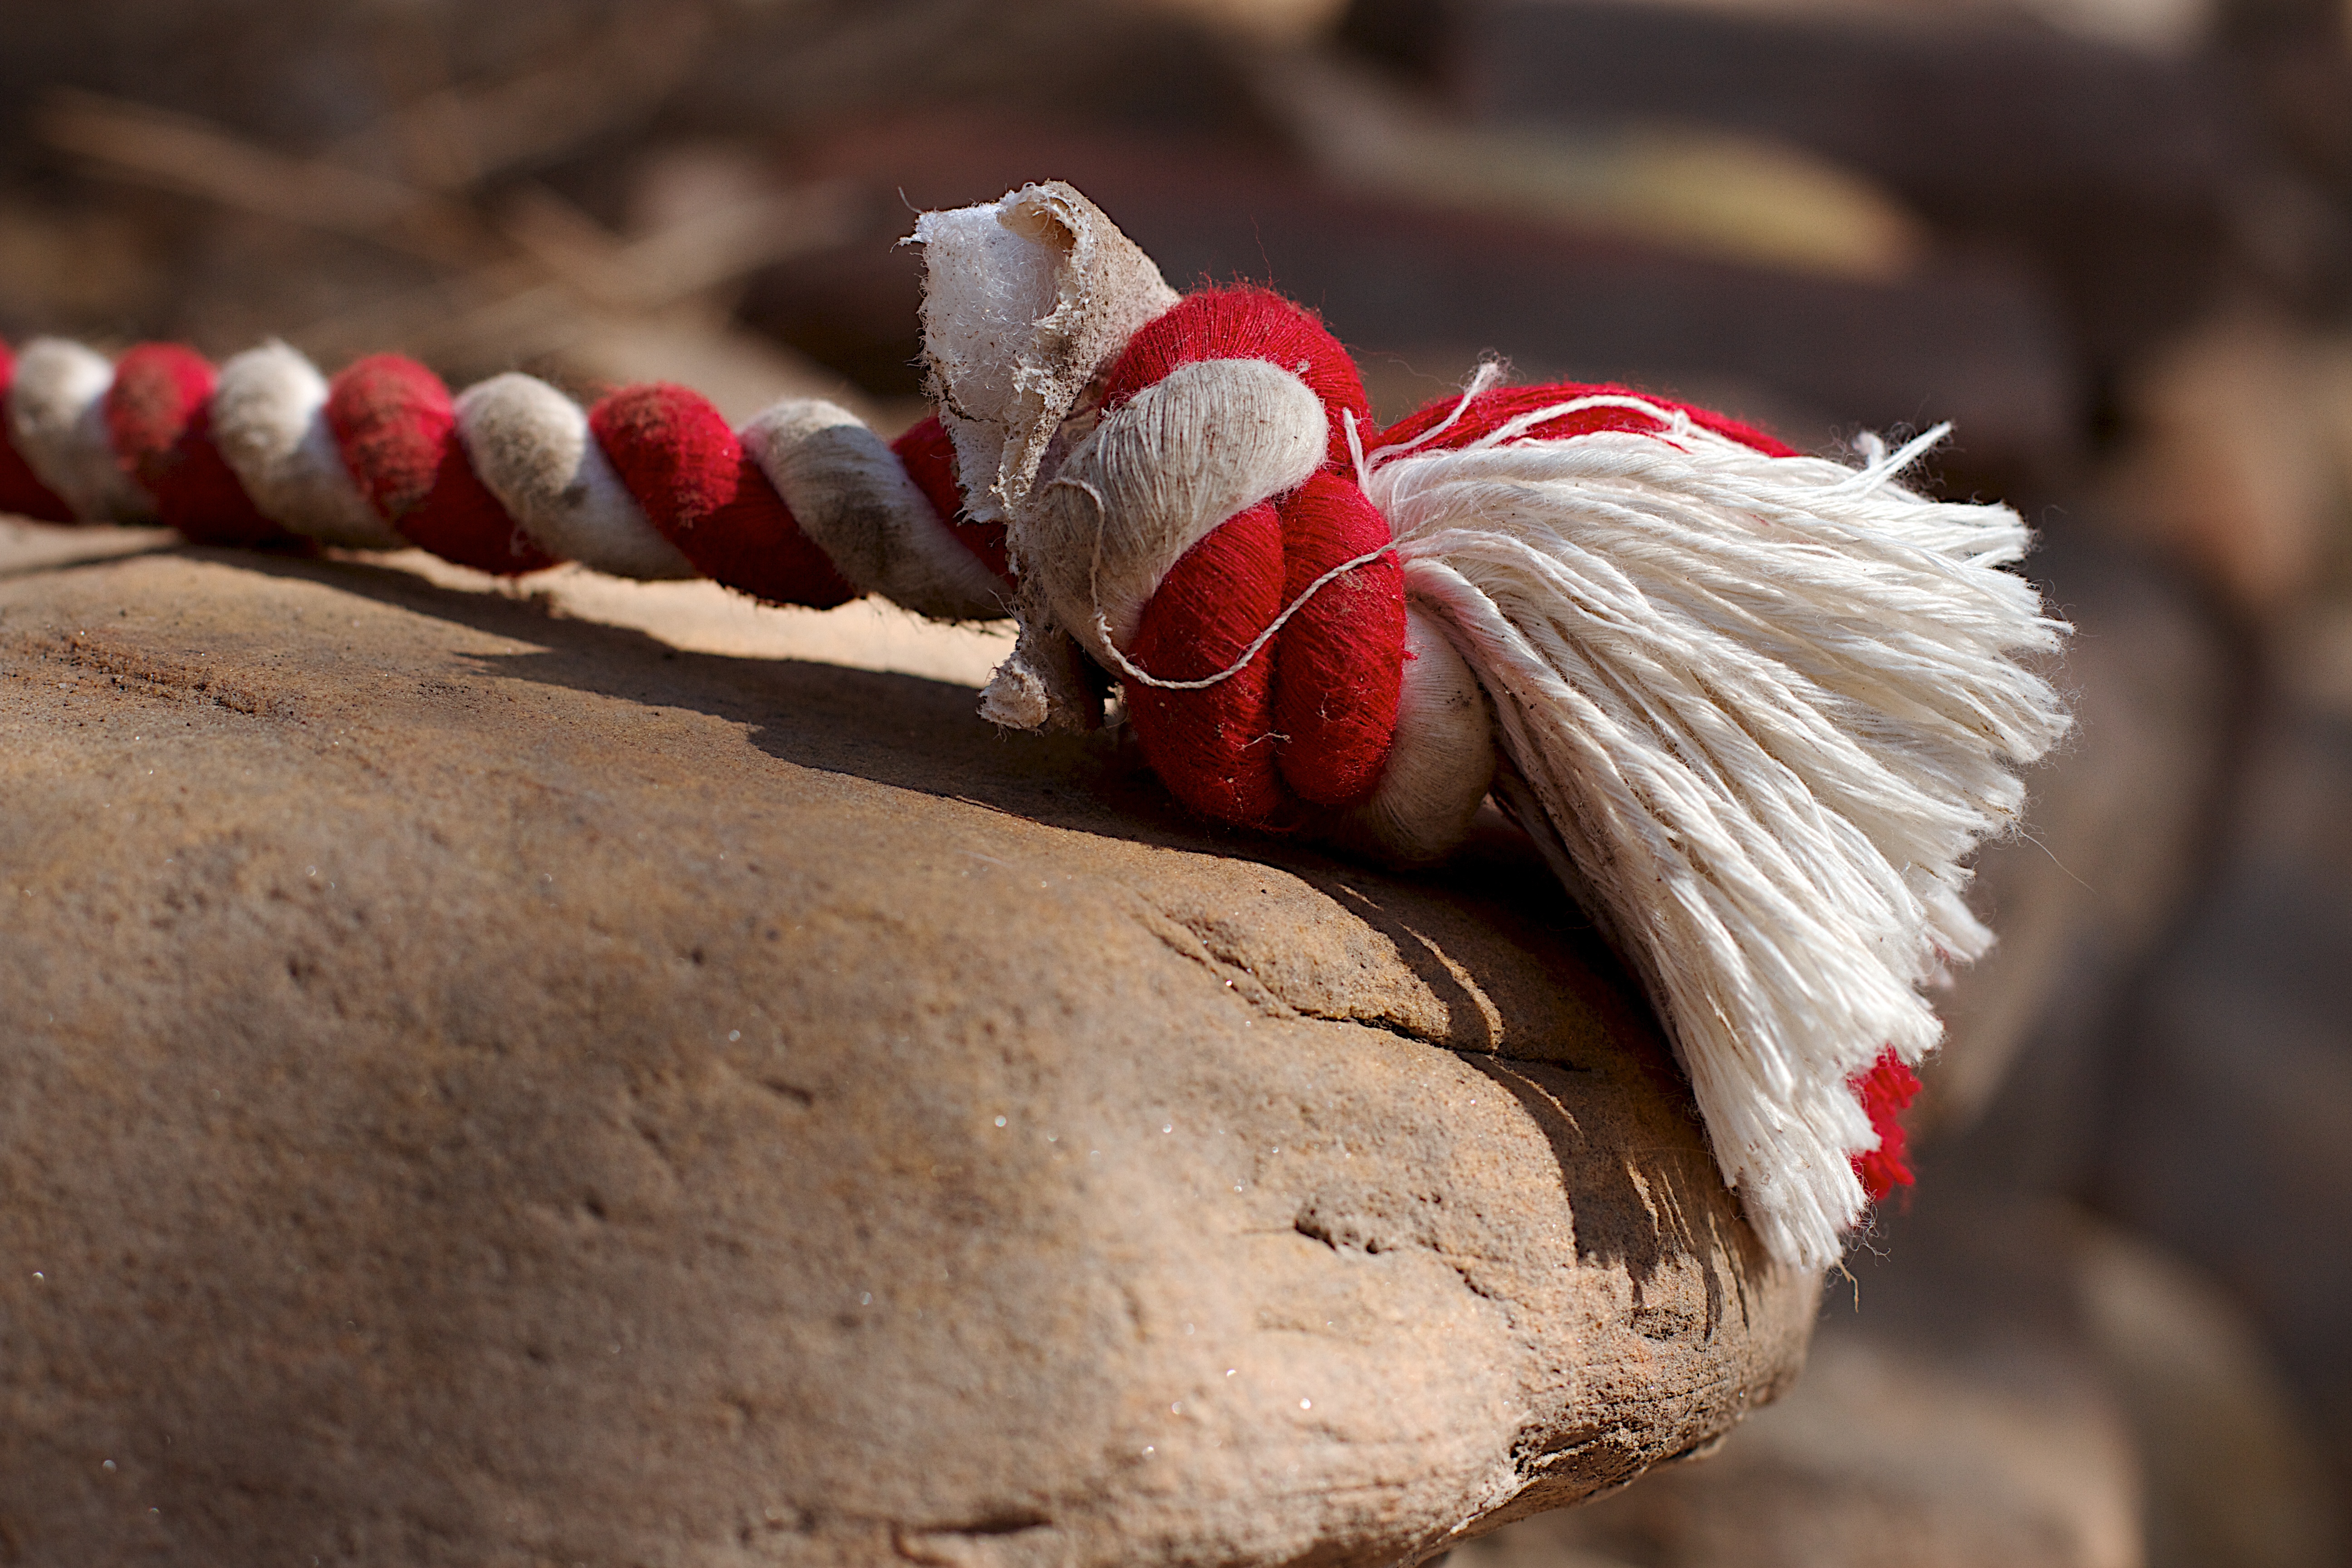
hand, rope, wood, leaf, flower, food, spring, red, produce, color, close up, macro photography